Mindelheim station

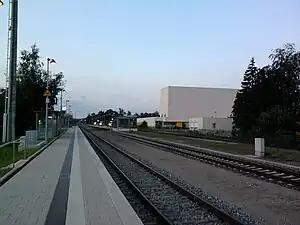

Mindelheim station is the station of the district town of Mindelheim in the German state of Bavaria and lies about one km south of the original town.